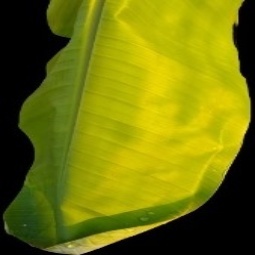
Label: Sulphur